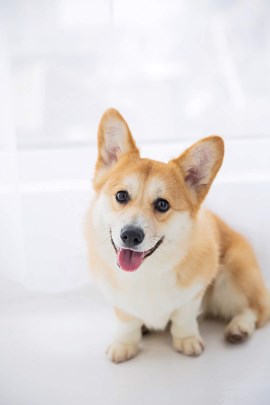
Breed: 2909-n000116-Cardigan